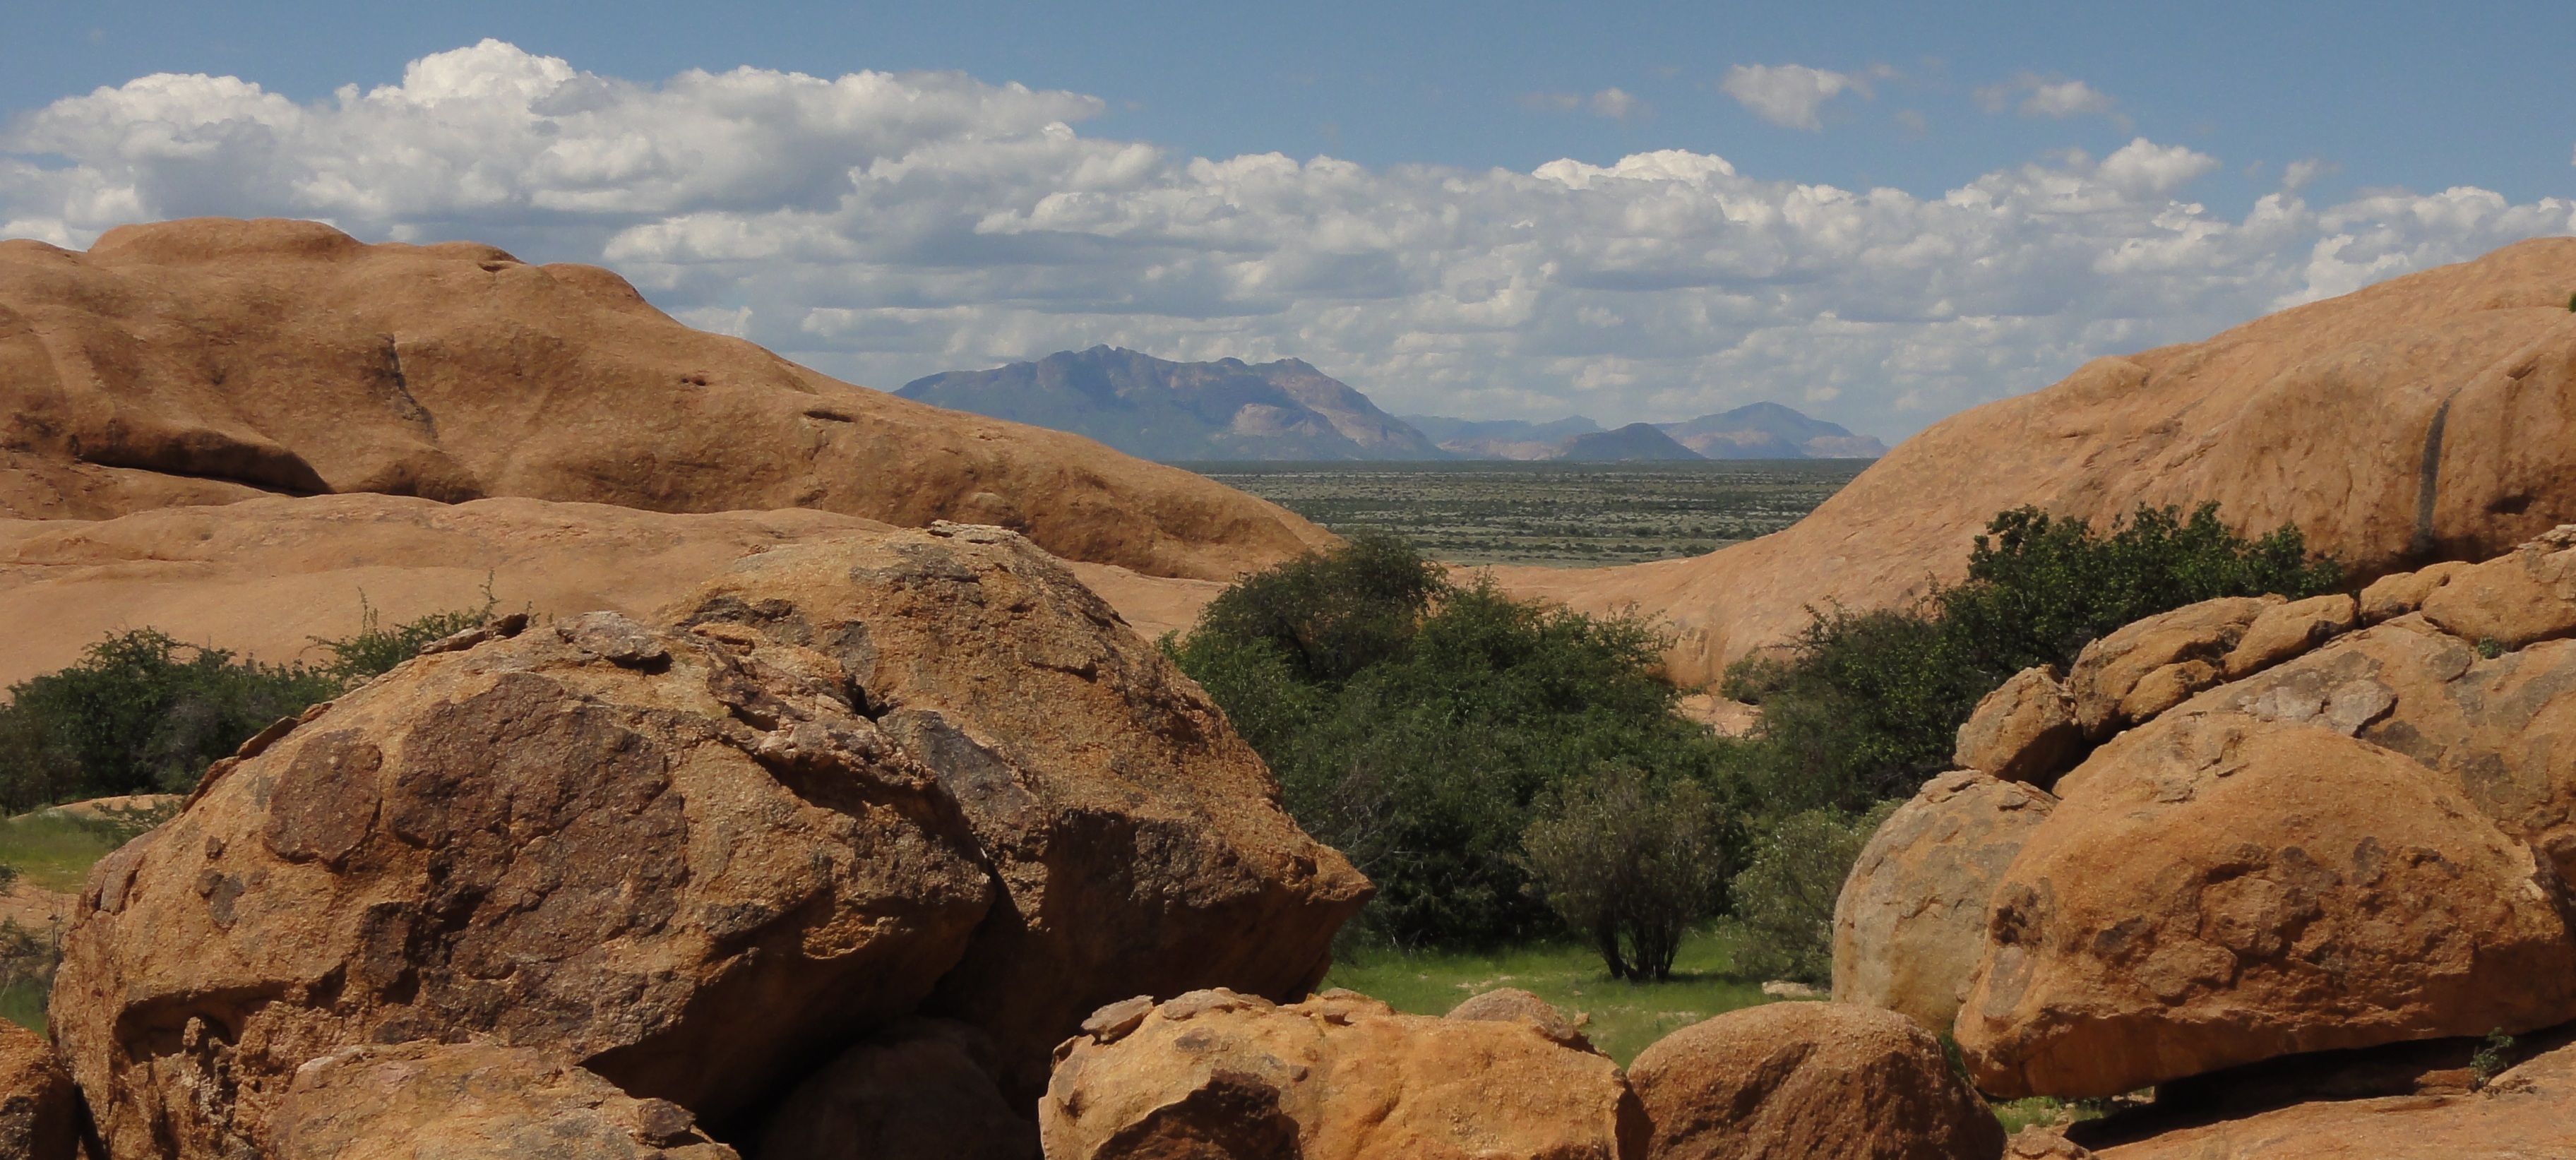
landscape, rock, wilderness, mountain, desert, valley, formation, canyon, terrain, stones, geology, badlands, boulder, outlook, plateau, loch, ecosystem, wadi, foresight, landform, namibia, natural environment, geographical feature, mountainous landforms